Friedrich Simon Archenhold

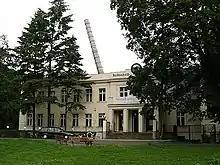
Archenhold Observatory at Berlin totday, the building is the original one from 1908.

Friedrich Simon Archenhold (2 October 1861 in Lichtenau, Kingdom of Prussia – 14 October 1939 in Berlin) was an astronomer who founded the Treptow Observatory (today the Archenhold Observatory) in Berlin-Treptow. He graduated from the Realgymnasium in Lippstadt before entering Friedrich Wilhelm University in 1882, where he and Wilhelm Förster founded the Urania Society at the Berlin University Observatory.